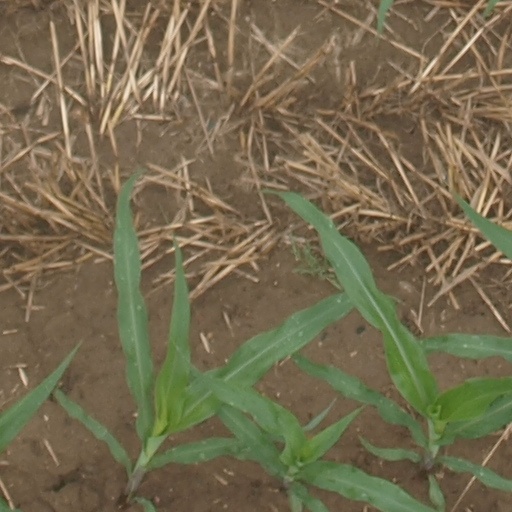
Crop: maize; corn